Power pitcher

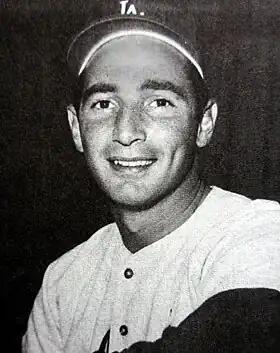
Sandy Koufax, the first major league pitcher to average more than nine strikeouts per nine innings pitched, is an example of a power pitcher

Power pitcher is a term in baseball for a pitcher who relies on pitch velocity at the expense of accuracy. Power pitchers usually record a high number of strikeouts, and statistics such as strikeouts per 9 innings pitched are common measures of power. An average pitcher strikes out about 5 batters per nine innings while a power pitcher will often strike out one or more every inning.